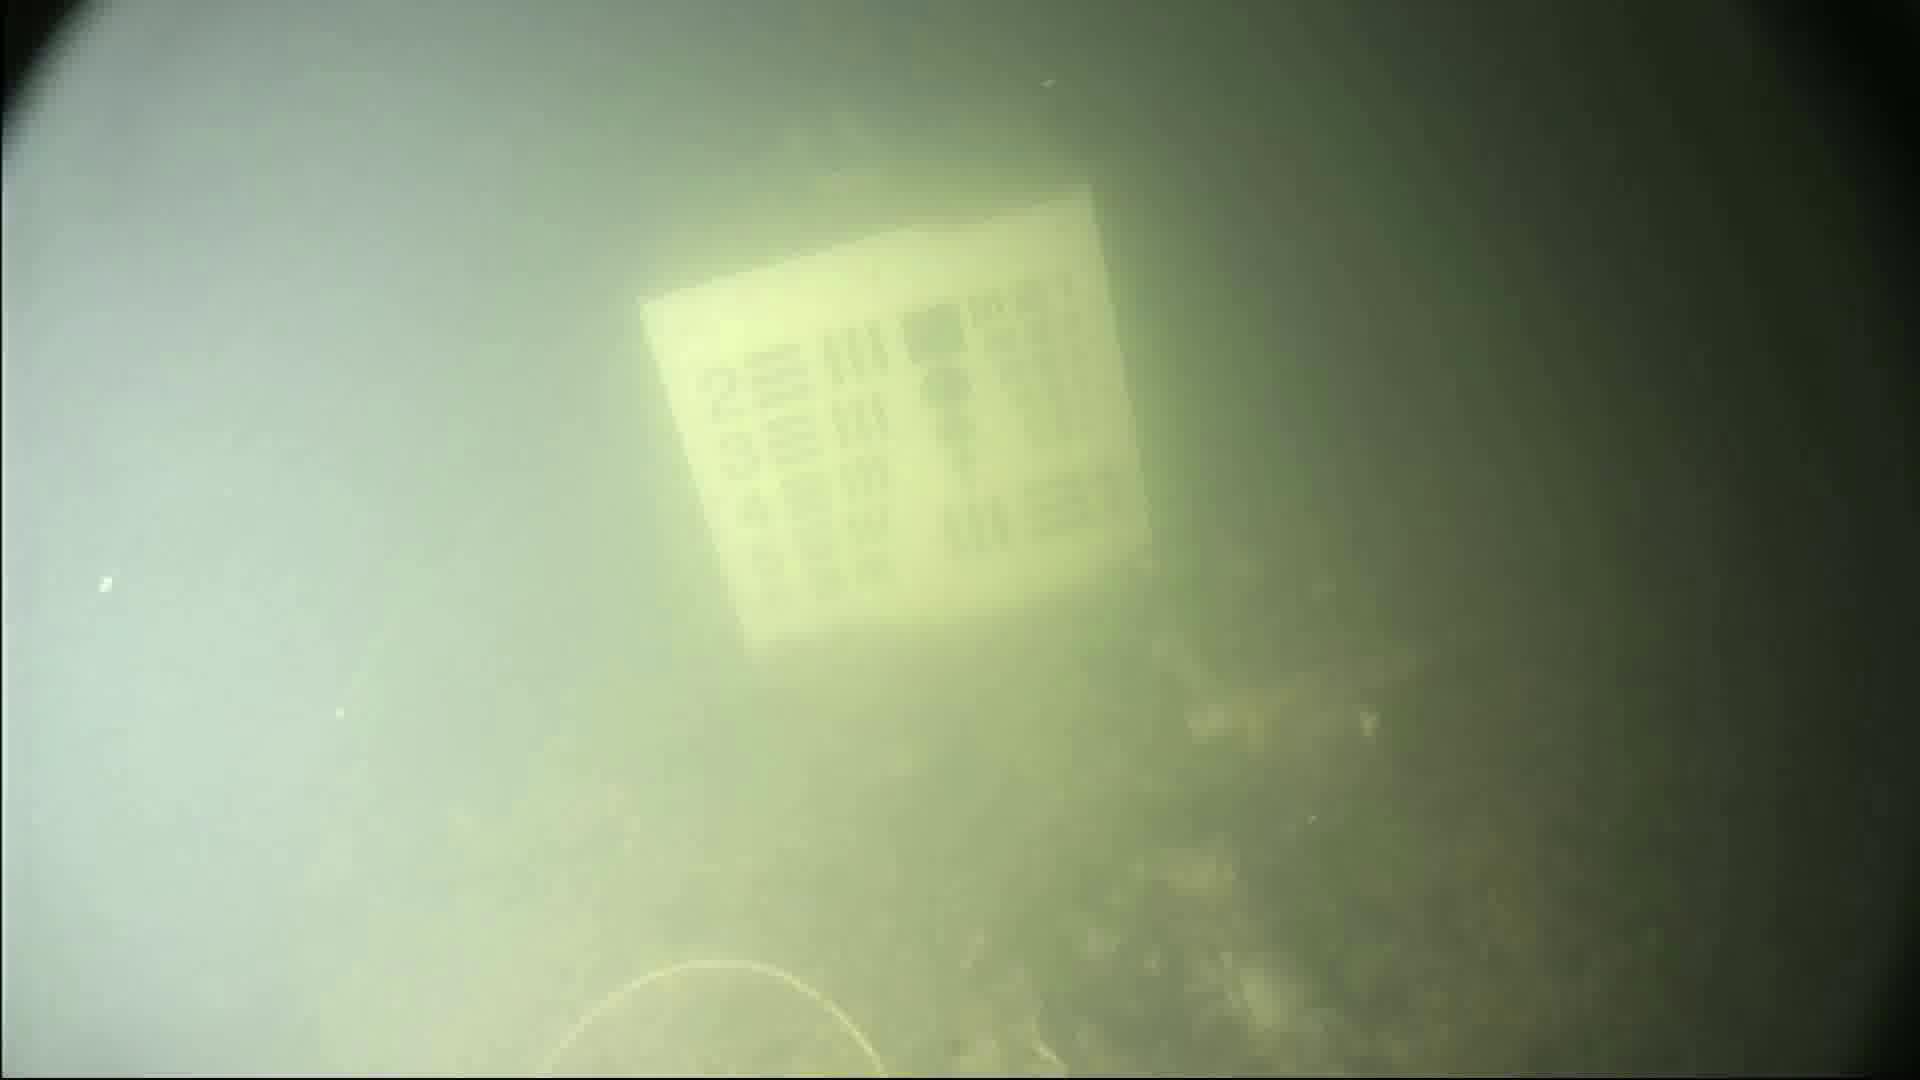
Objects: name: crab